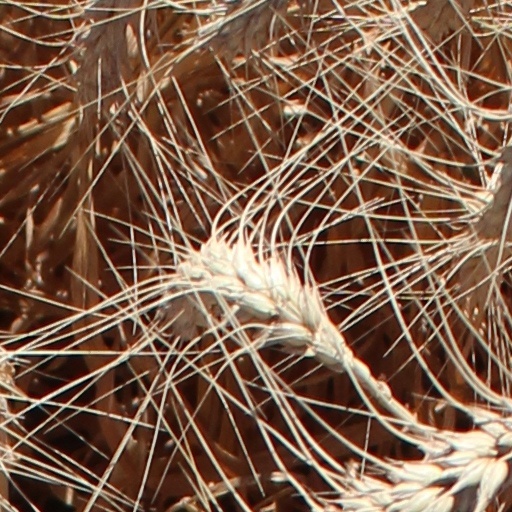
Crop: wheat